Jefferson, Vernon County, Wisconsin

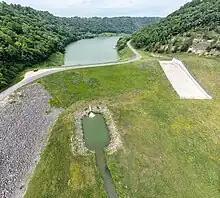
Runge Hollow Lake

According to the United States Census Bureau, the town has a total area of 47.0 square miles (121.8 km), of which, 46.9 square miles (121.5 km) of it is land and 0.1 square miles (0.2 km) of it (0.19%) is water.